The Devil's Mercy

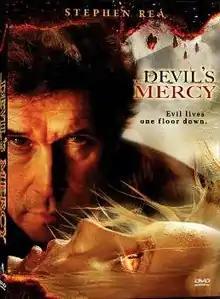
The Devil's Mercy DVD cover

The Devil's Mercy is a 2008 horror-thriller written by James A. McLean and directed by Melanie Orr.